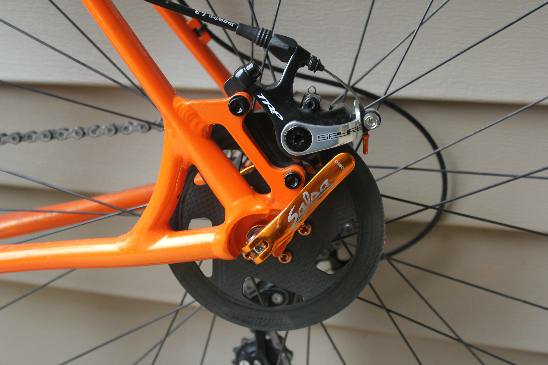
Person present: No